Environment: real
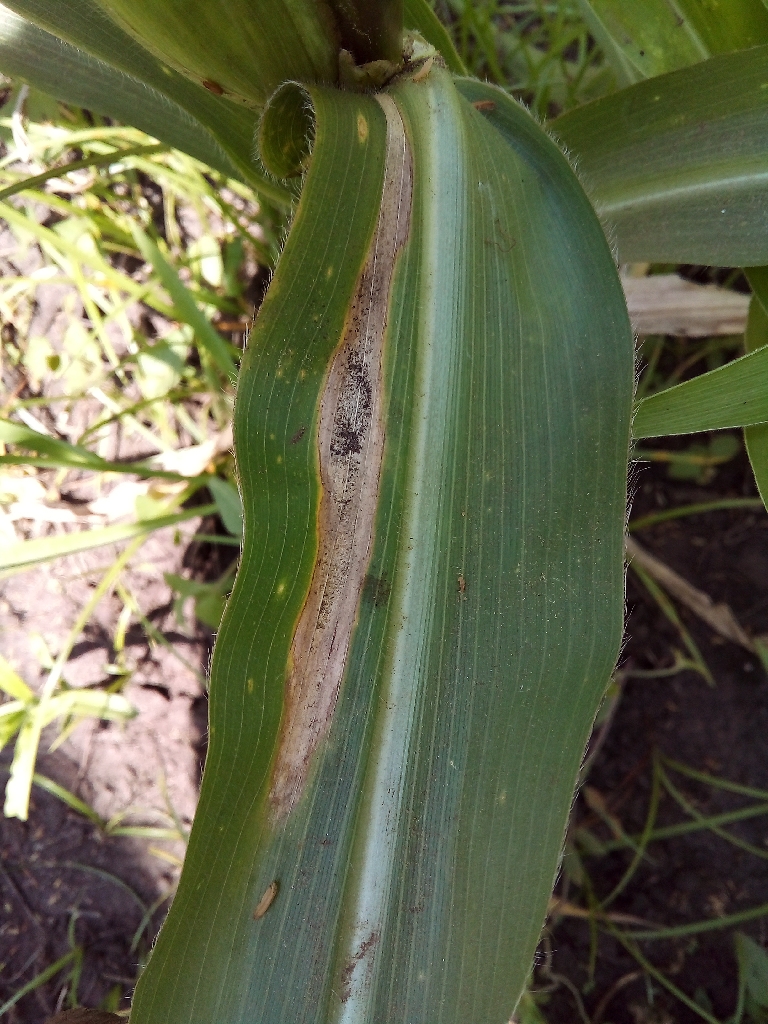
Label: northern_corn_leaf_blight